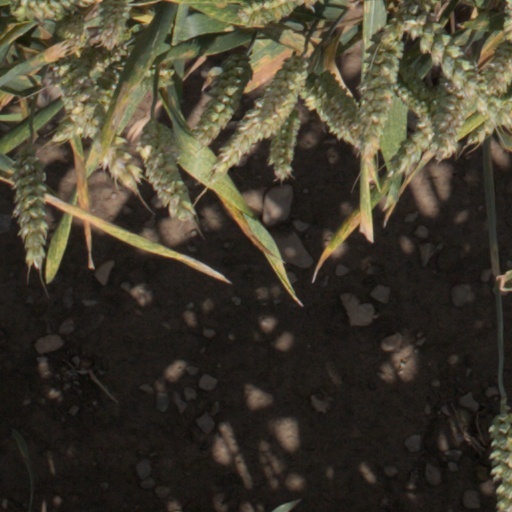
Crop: wheat